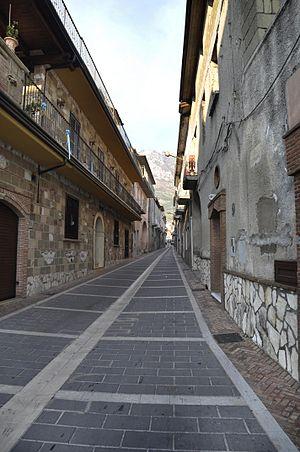
Bucciano est une commune italienne de la province de Bénévent dans la région Campanie en Italie.